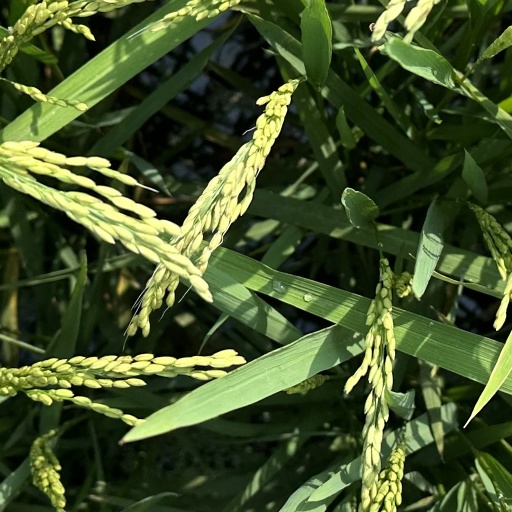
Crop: rice